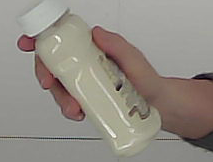
Product: heinz_mayo